Jan Dijkstra

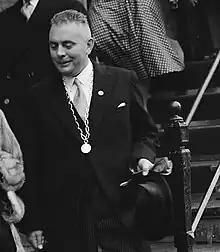
Jan Dijkstra (1950)

For a few months in 1945, he was mayor of Wonseradeel. In December 1945, he succeeded Kornelis van der Vlis and as mayor of Franeker and he served in that position until his retirement in May 1975. Dijkstra was succeeded by Jaap Pop as mayor of Franeker. Dijkstra married Trijntje Hornstra in 1934 and they had three children. Within the local community Dijkstra's nickname was Jan Skoen.